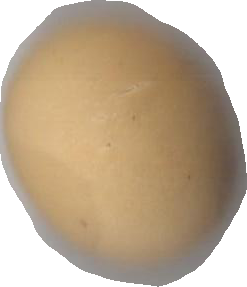
Variety: Dega